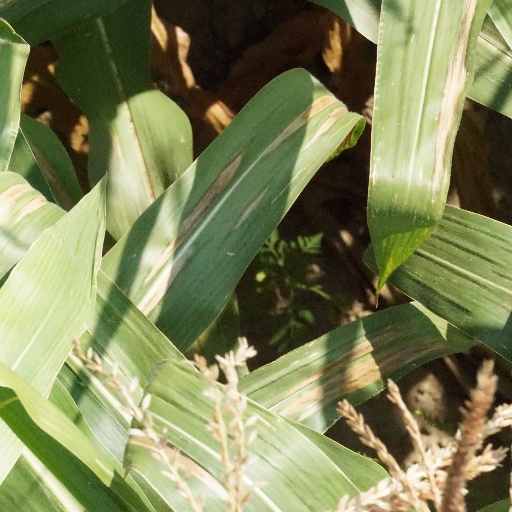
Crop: maize; corn